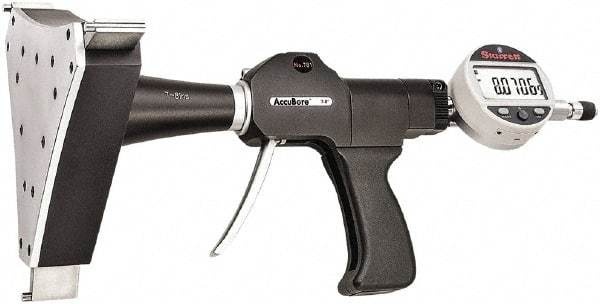
Starrett - Electronic Bore Gages Type: Pistol Grip Electronic Bore Gage Minimum Measurement (Decimal Inch): 7.0000
Item #: 57965741 Brand: Starrett Model #: 781BXTZ-8 Exact Tooling IR#: 04 Features and Benefits Pistol grip bore gages provide fast and accurate single hand measuring in a production environment. Product Specifications Electronic Bore Gages; Type: Pistol Grip Electronic Bore Gage ; Minimum Measurement (Decimal Inch): 7.0000 ; Maximum Measurement (Decimal Inch): 8.0000 ; Gage Depth (Inch): 4-1/2 ; With Accessories: No ; Accuracy (Decimal Inch): 0.000150 Type Pistol Grip Electronic Bore Gage Minimum Measurement (Decimal Inch) 7.0000 Maximum Measurement (Decimal Inch) 8.0000 Gage Depth (Inch) 4-1/2 With Accessories No Accuracy (Decimal Inch) 0.000150 Resolution (Decimal Inch) 0.000050 Data Output Yes Includes Indicator Yes Battery Type CR2032 Includes Setting Ring
Brand: Starrett
Category: Hardware > Tools > Measuring Tools & Sensors > Gauges > Depth Gauges